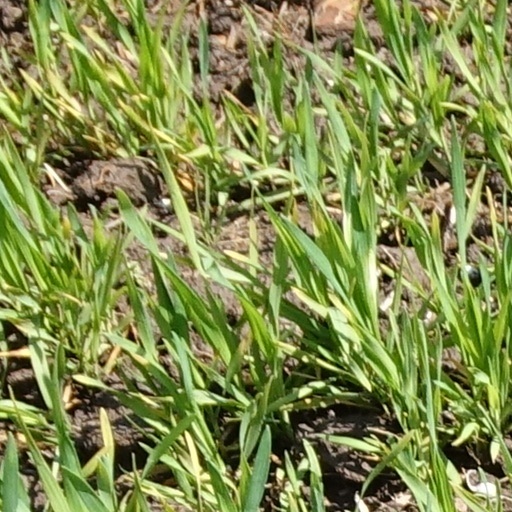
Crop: wheat